Mokotowska Street, Warsaw

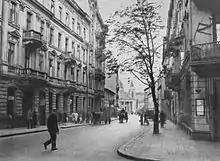
View of Mokotowska before 1939.

The present-day street was once the site of a route which connected the then villages of Warsaw and Mokotowo (now spelled Mokotów) since at least the 14th century.